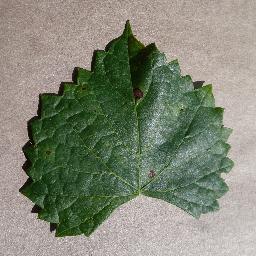
Label: Grape___Black_rot